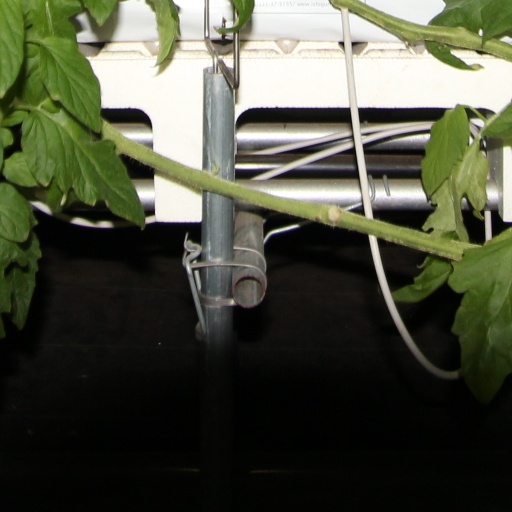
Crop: tomato